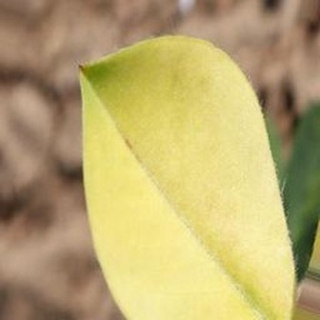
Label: groundnut_nutrition_deficiency